Funiculaire de Thonon-les-Bains

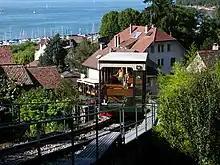
The Funiculaire de Thonon-les-Bains

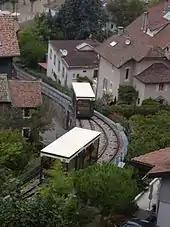
Cars at the passing loop

The Funiculaire de Thonon-les-Bains, or Thonon-les-Bains Funicular, is a funicular railway in the spa town of Thonon-les-Bains, in the French "département" of Haute-Savoie. The line links the Belvedere, in the city centre, to the port of Rives, on the shores of Lake Geneva.